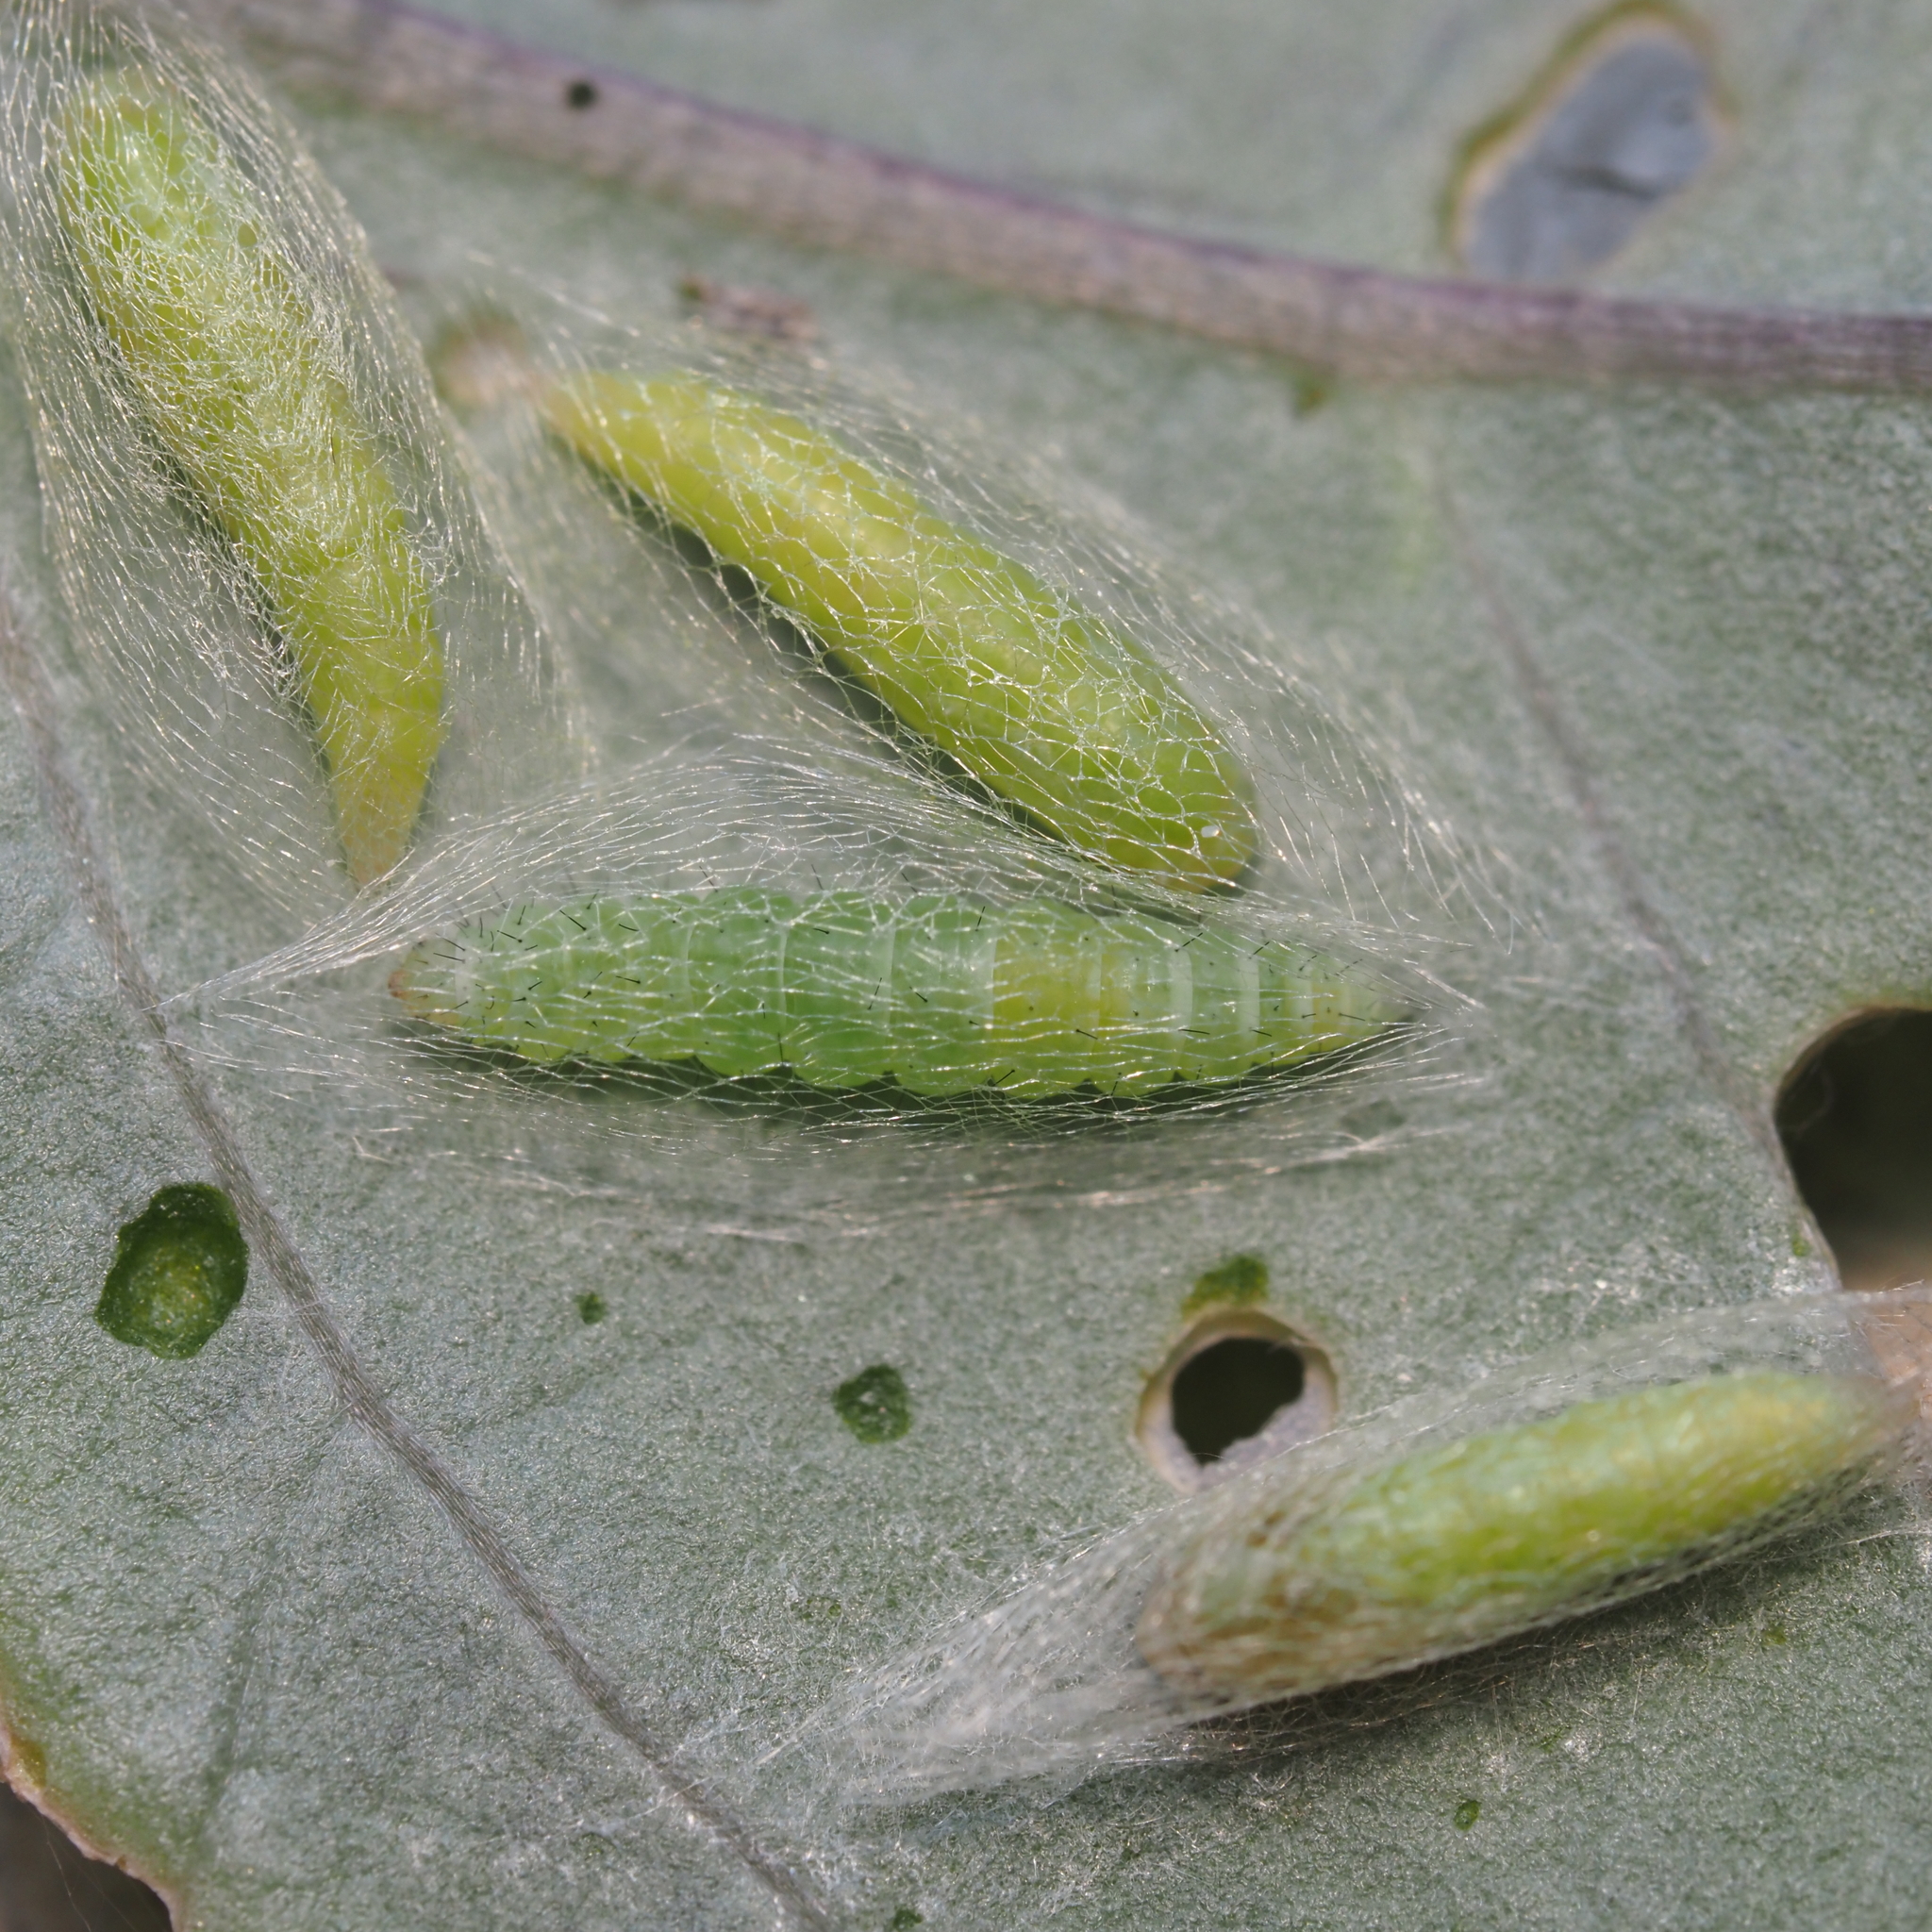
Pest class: diamondback_moth